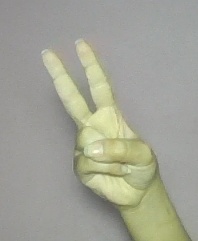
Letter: taa